Chrysler Building

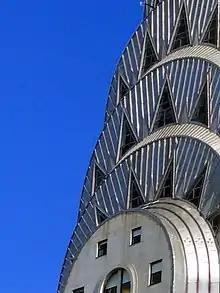

The ground floor exterior is covered in polished black granite from Shastone, while the three floors above it are clad in white marble from Georgia. There are two main entrances, on Lexington Avenue and on 42nd Street, each three floors high with Shastone granite surrounding each proscenium-shaped entryway. At some distance into each main entryway, there are revolving doors "beneath intricately patterned metal and glass screens", designed so as to embody the Art Deco tenet of amplifying the entrance's visual impact. A smaller side entrance on 43rd Street is one story high. There are storefronts consisting of large Nirosta-steel-framed windows at ground level. Office windows penetrate the second through fourth floors.